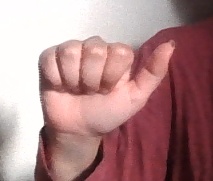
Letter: dhad